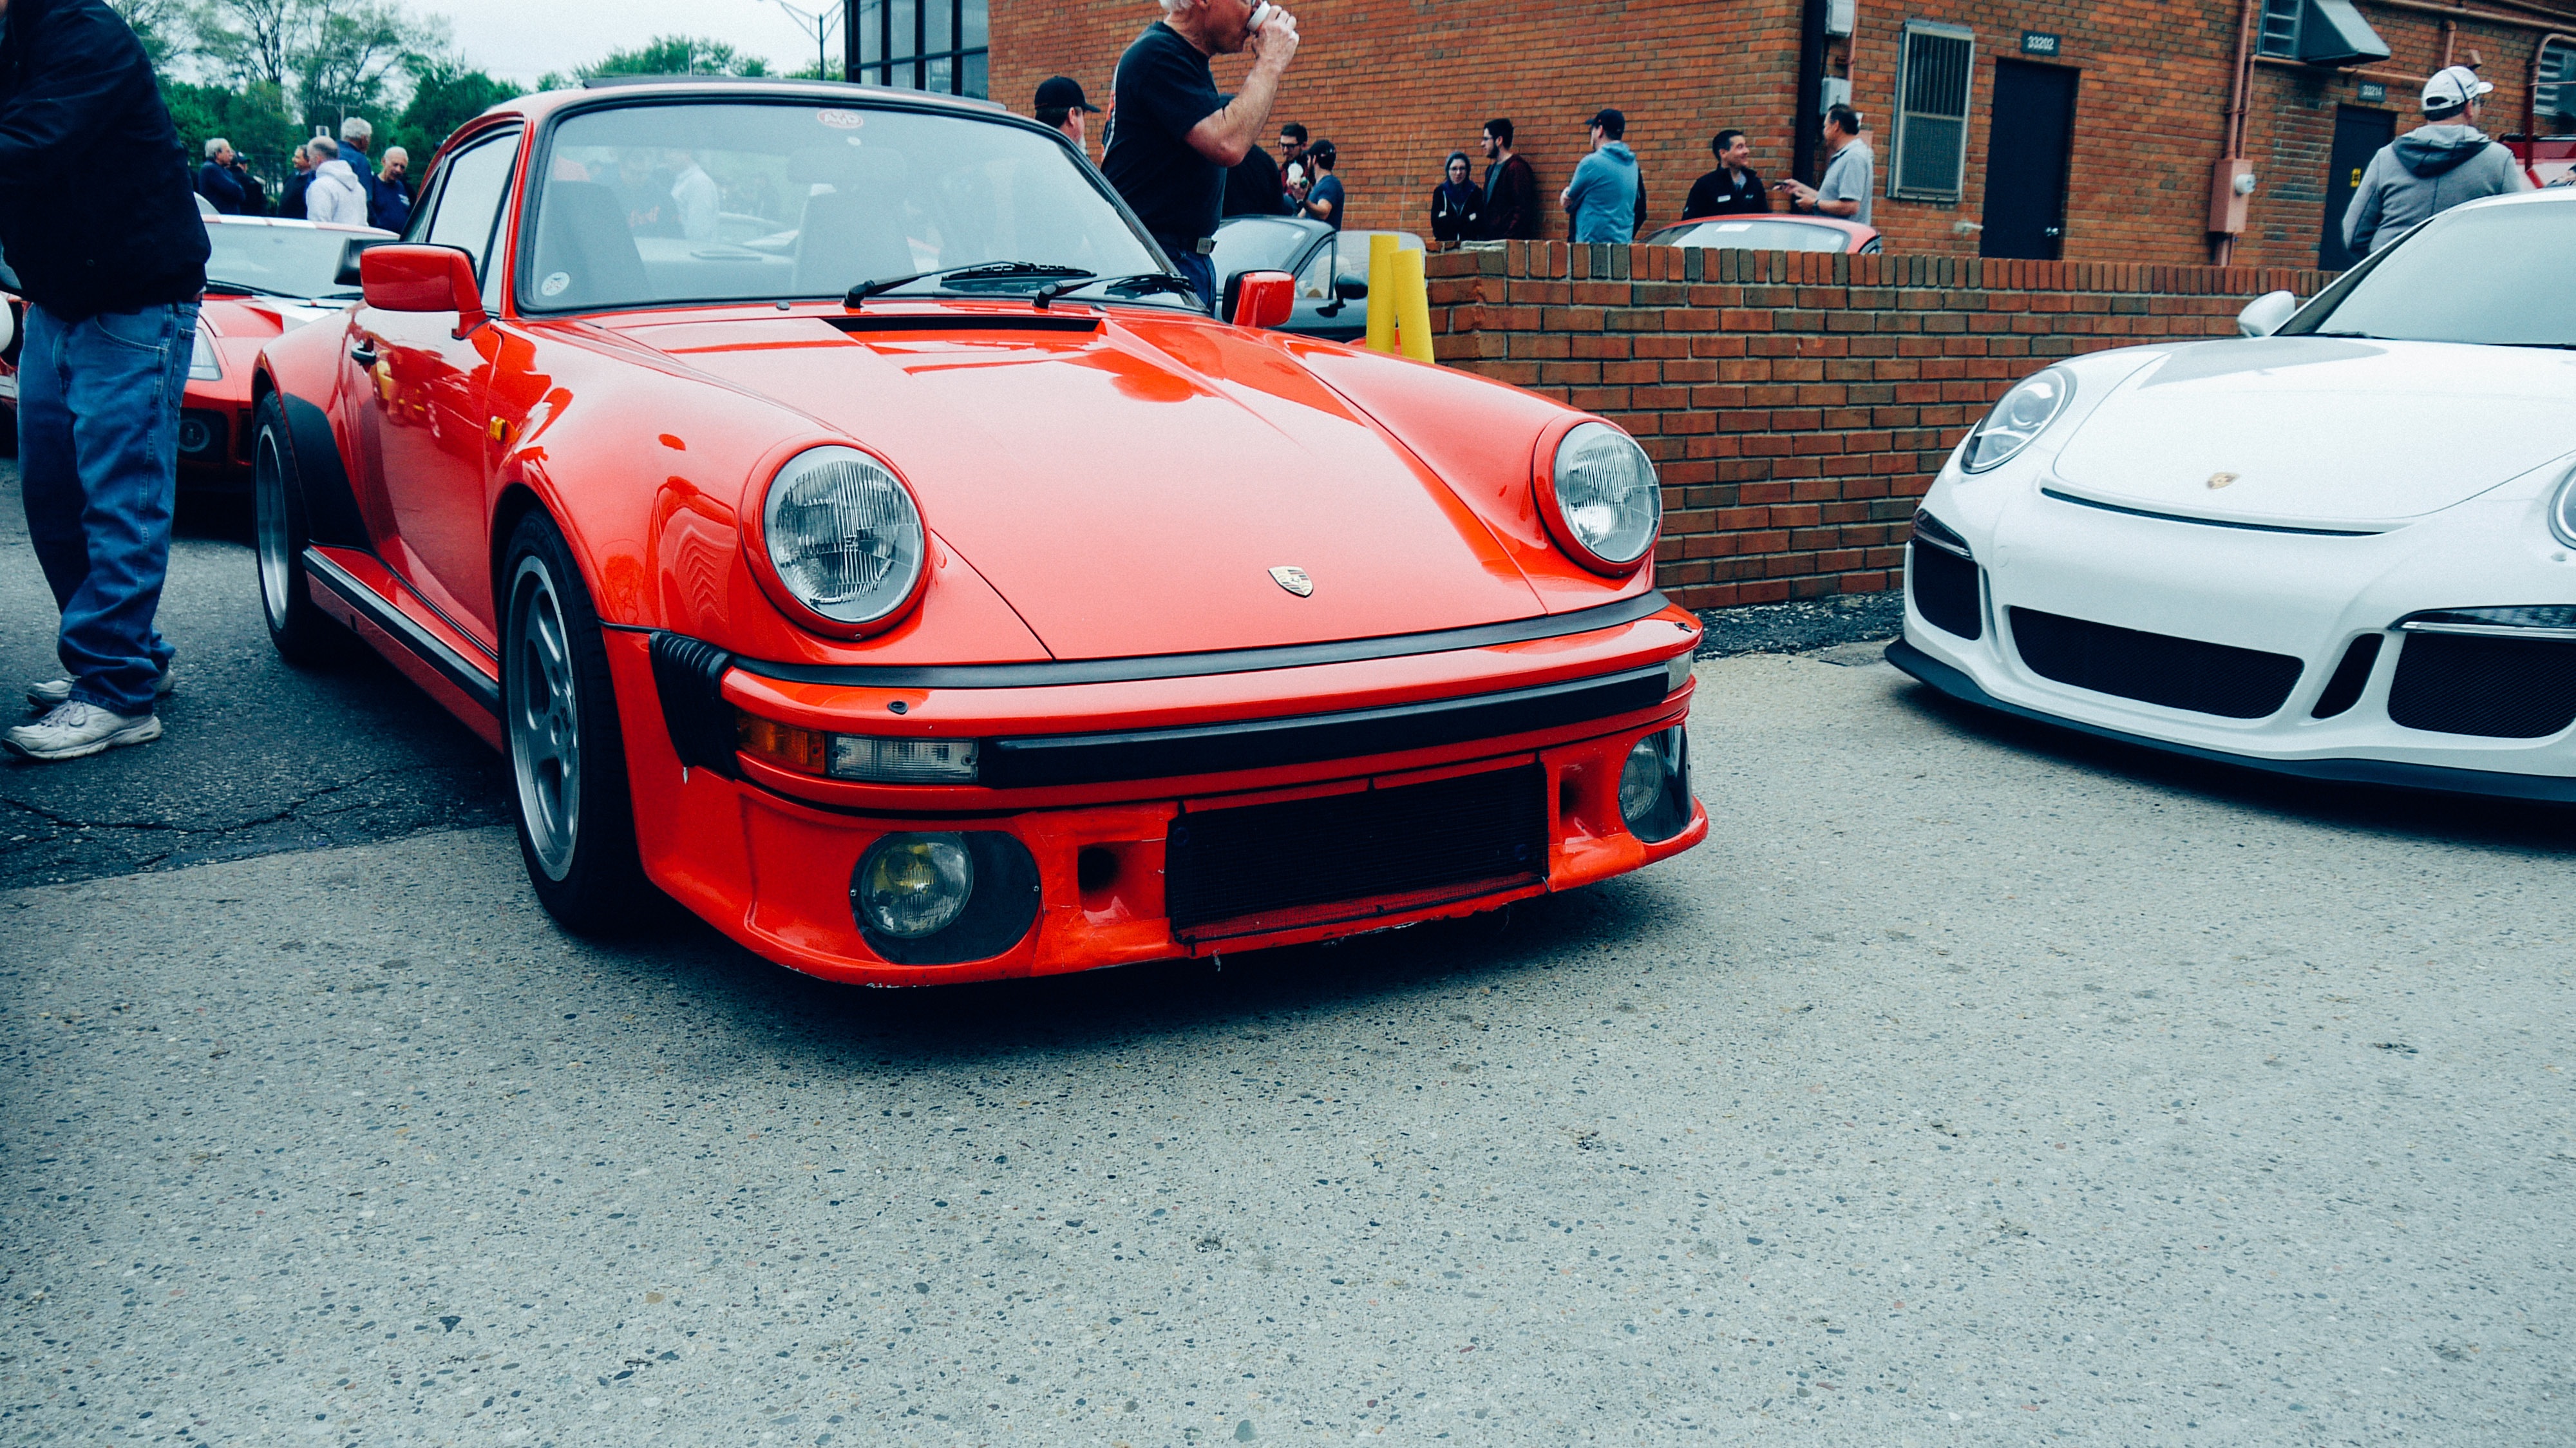
car, wheel, vehicle, sports car, bumper, supercar, convertible, porsche, land vehicle, automobile make, automotive exterior, automotive design, porsche 959, ruf ctr